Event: Nepal Earthquake
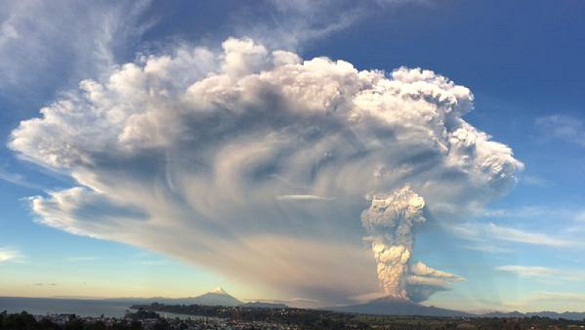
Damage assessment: no_damage